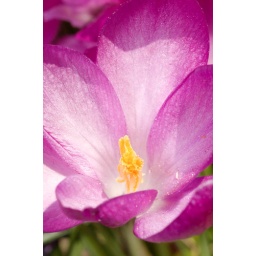
The first sign of spring = our first flowers to bloom in our garden!